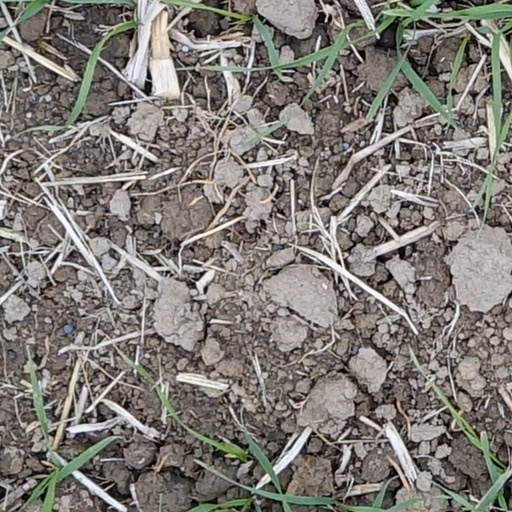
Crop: wheat